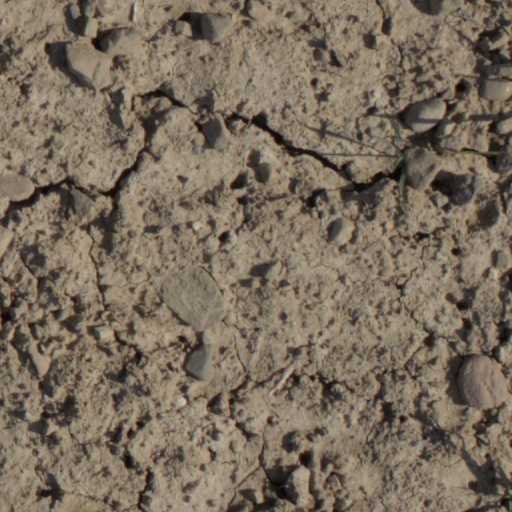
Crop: wheat